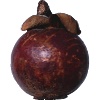
Label: mangostan